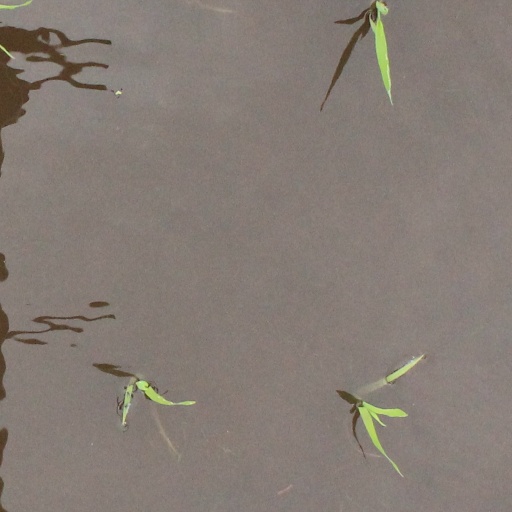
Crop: rice